History of Timbuktu

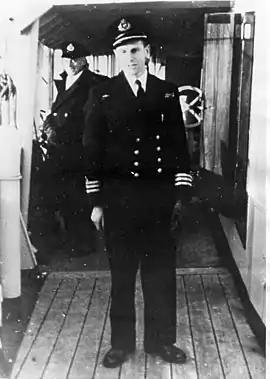
Peter de Neumann, alias "The Man from Timbuctoo", as commander of , about 1950

In World War II several legions were recruited in French Soudan, including recruits from Timbuktu, to serve in the Free French armed forces.